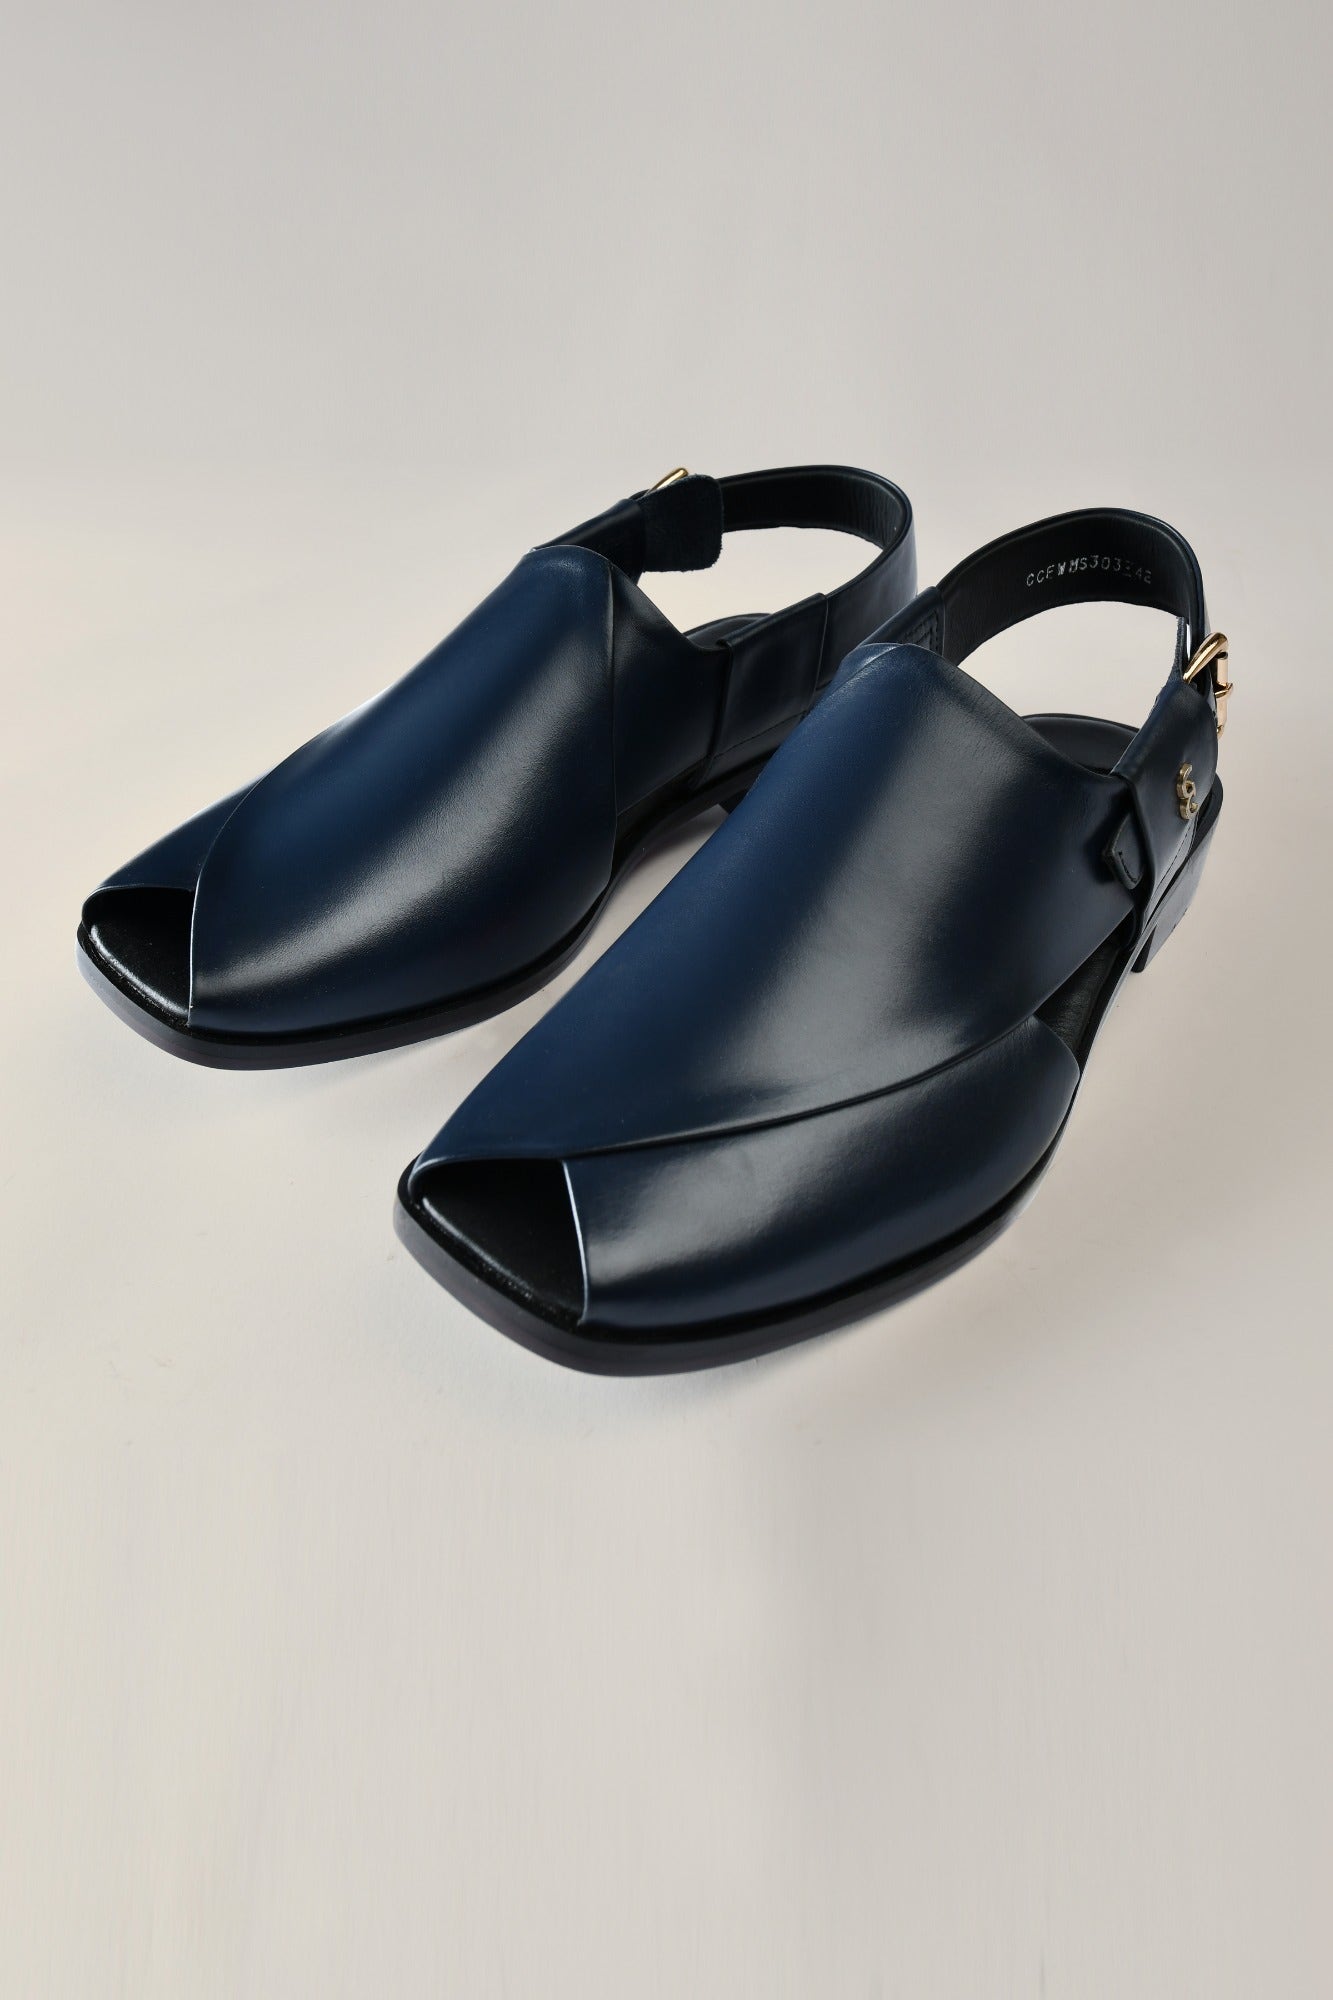
navy leather kamal open toe sand